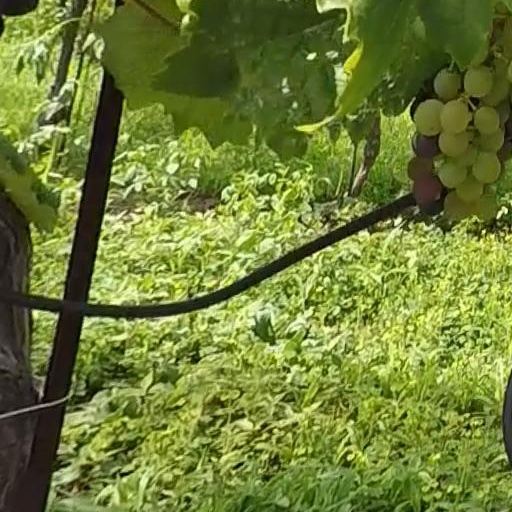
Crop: grape